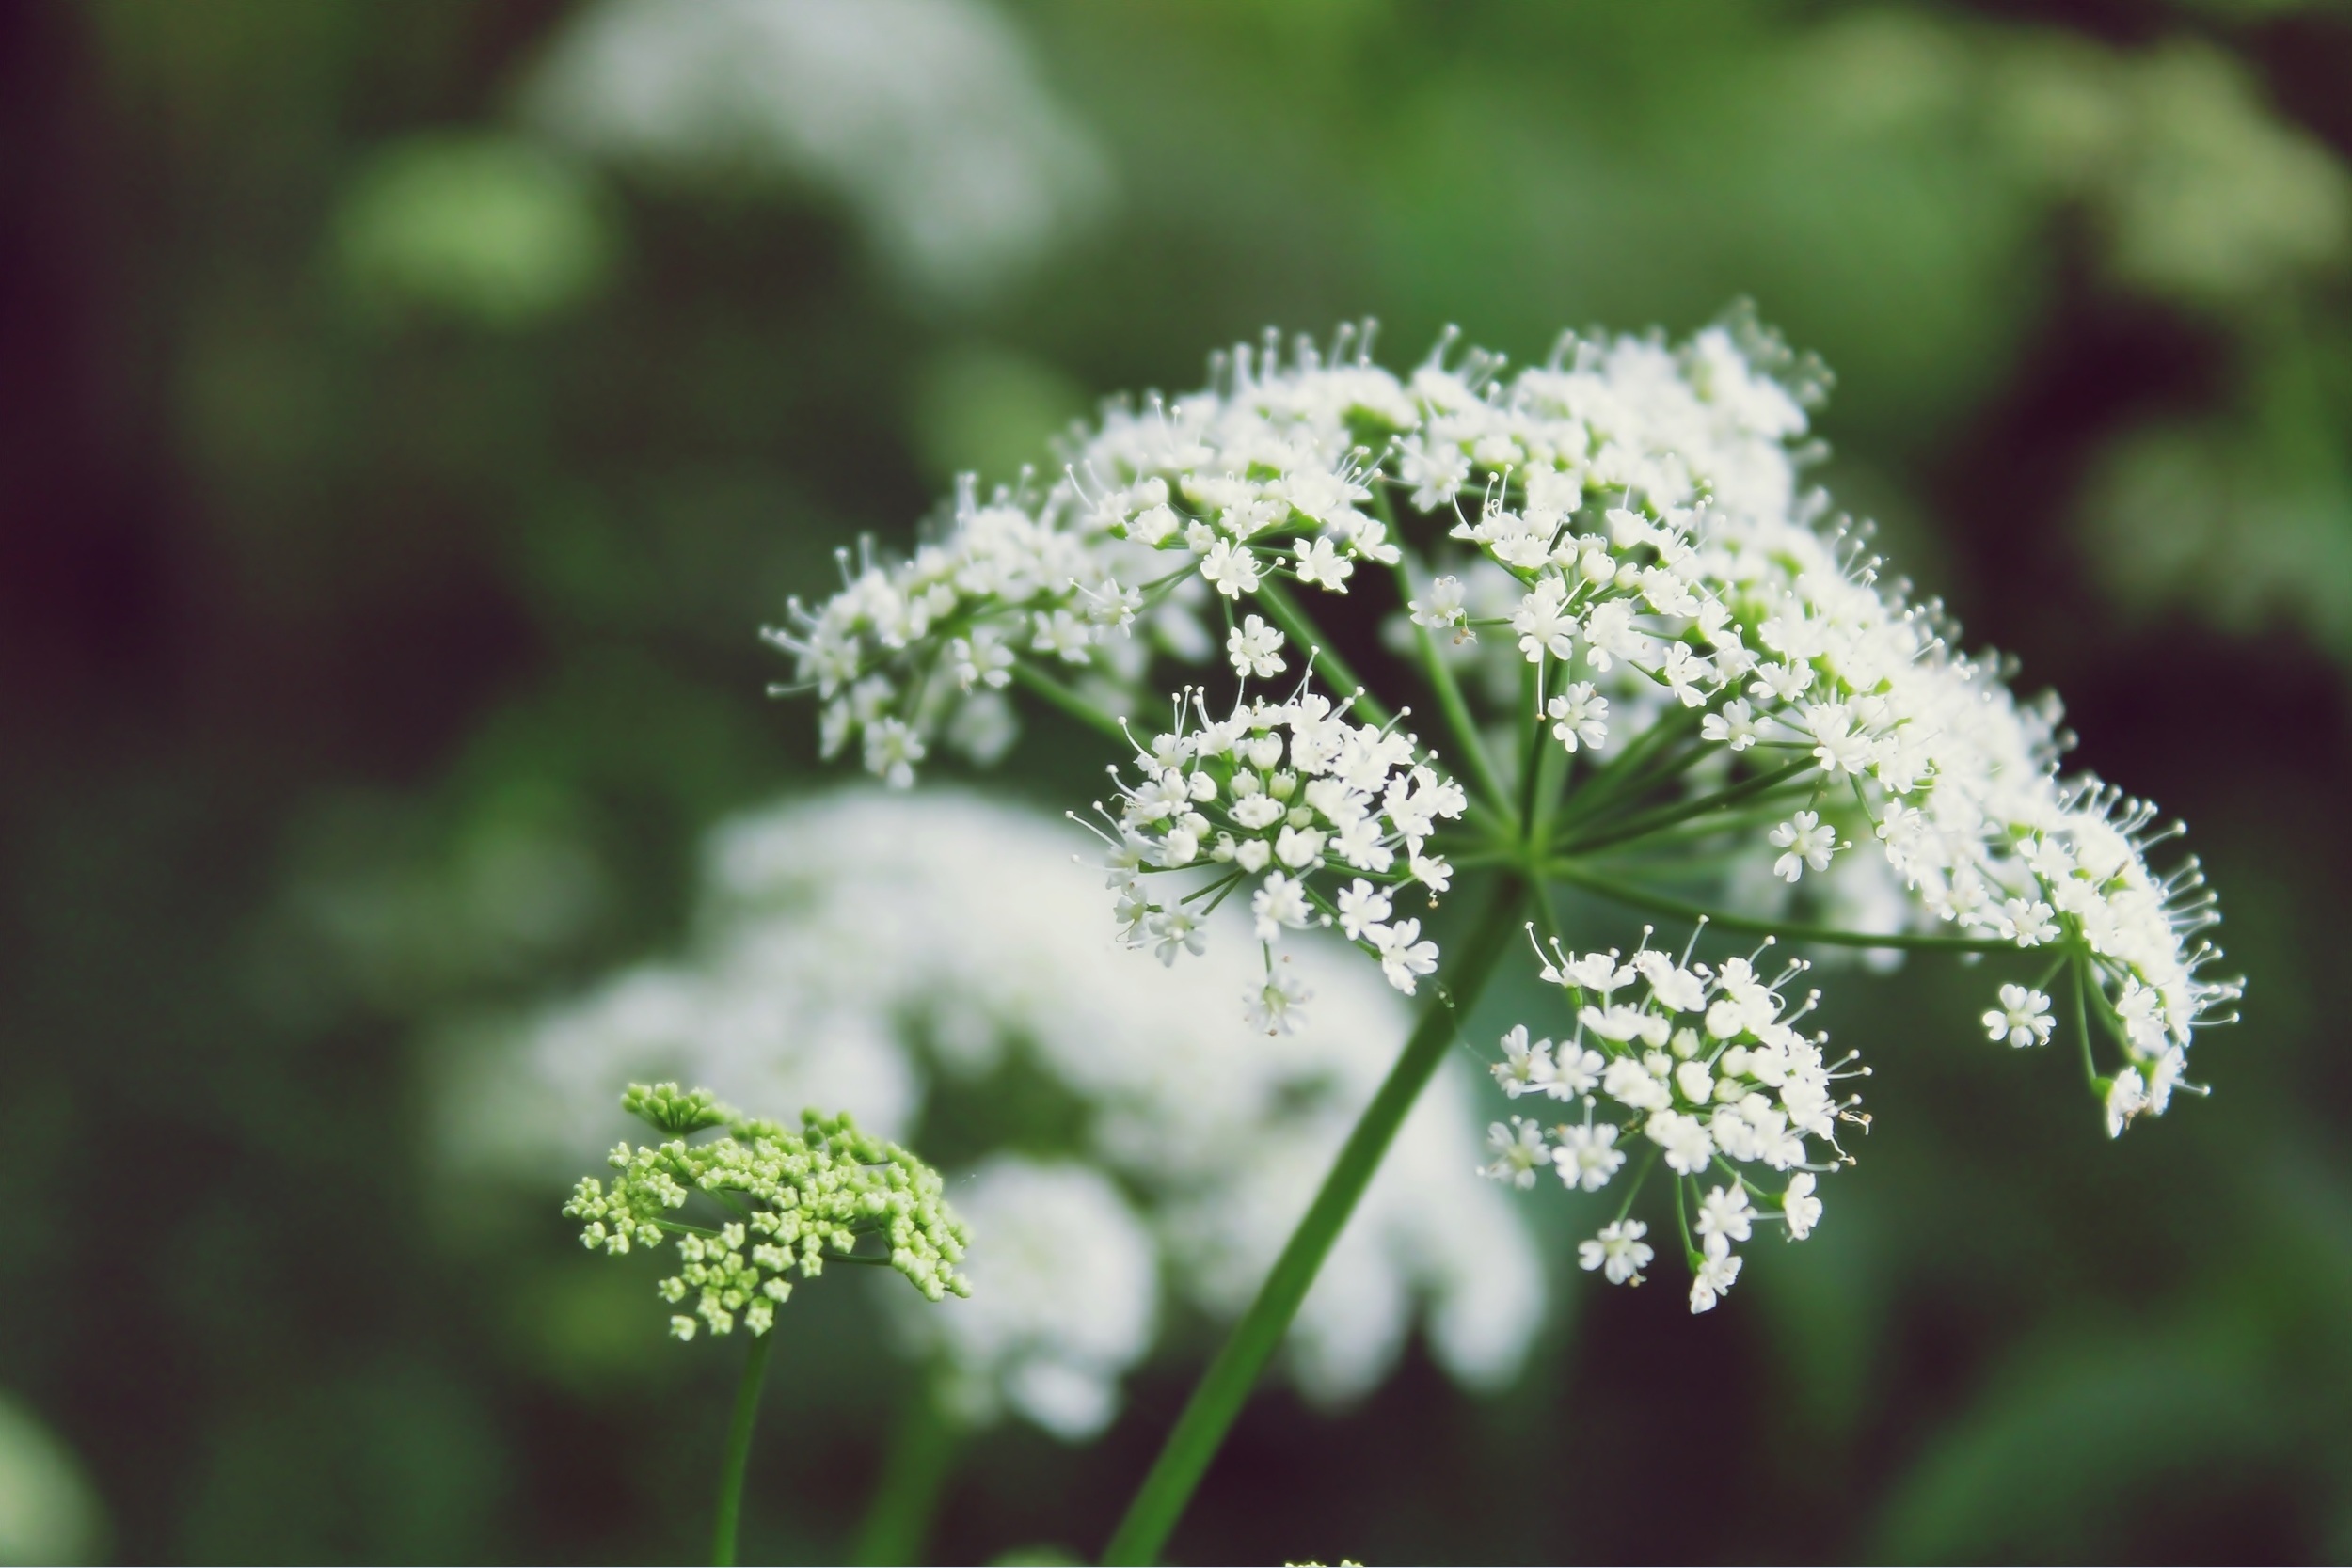
nature, branch, blossom, plant, white, flower, bloom, spring, green, herb, botany, garden, close, flora, sprout, wildflower, meadowsweet, macro photography, anthriscus, flowering plant, angelica, cow parsley, land plant, apiales, parsley family